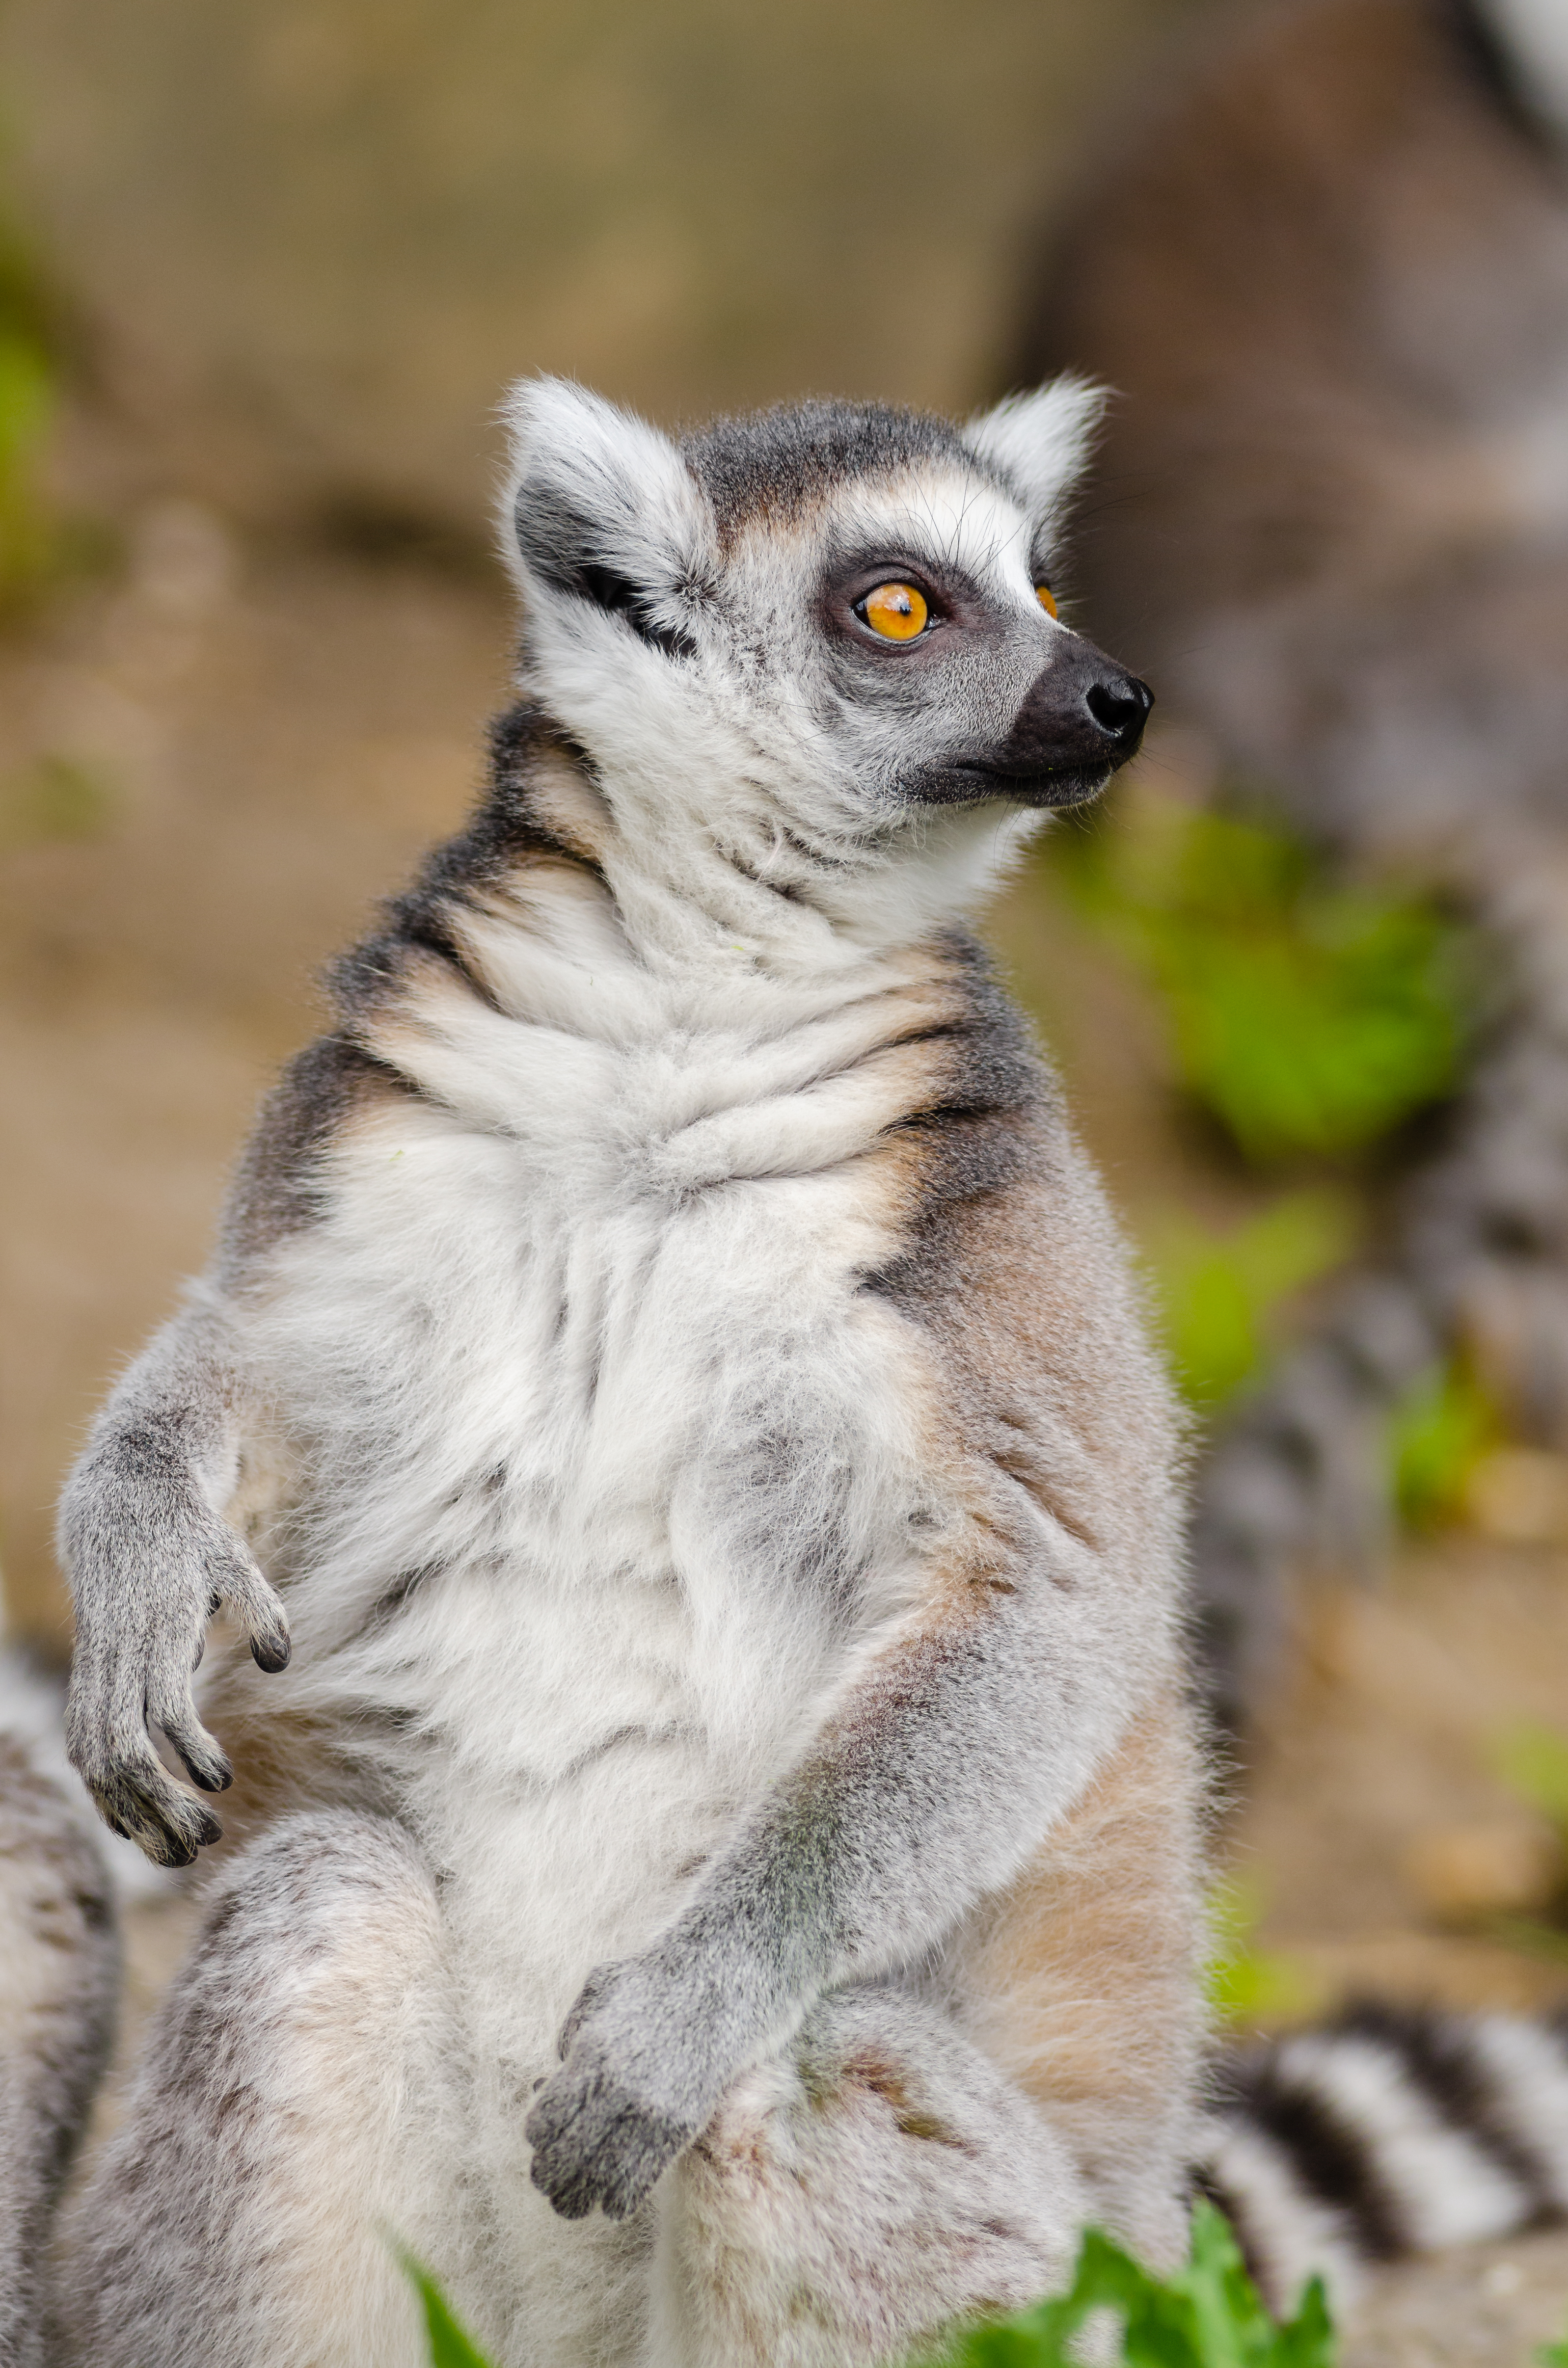
animal, wildlife, zoo, mammal, fauna, primate, close up, madagascar, vertebrate, lemur